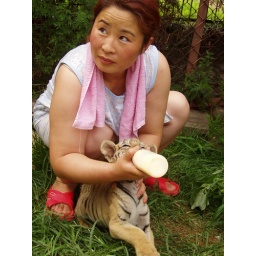
tigers do get fed by bottles too!